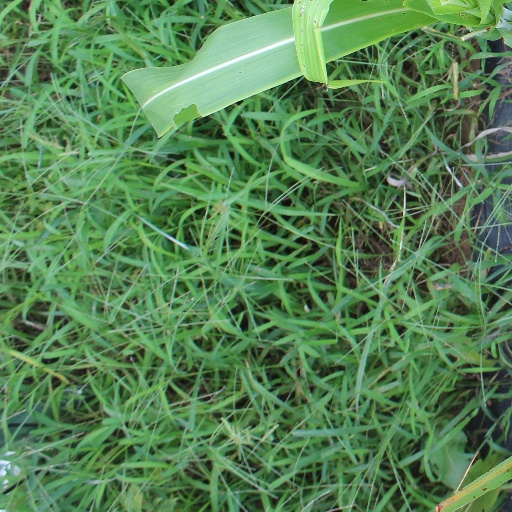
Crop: sorghum